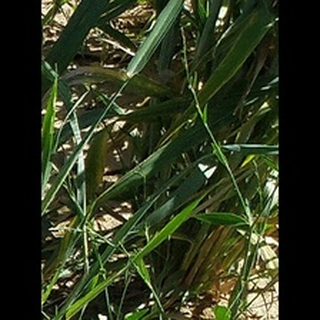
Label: healthy_wheat